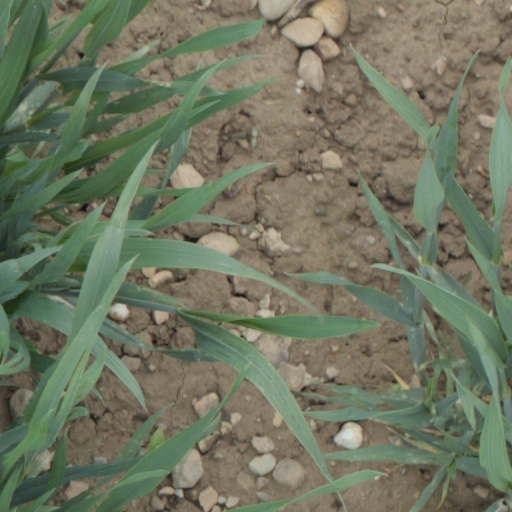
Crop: wheat